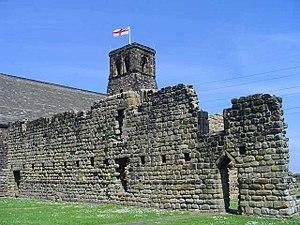
Jarrow est une commune britannique située sur la rivière Tyne dont la population s'élève à environ 27 000 habitants.